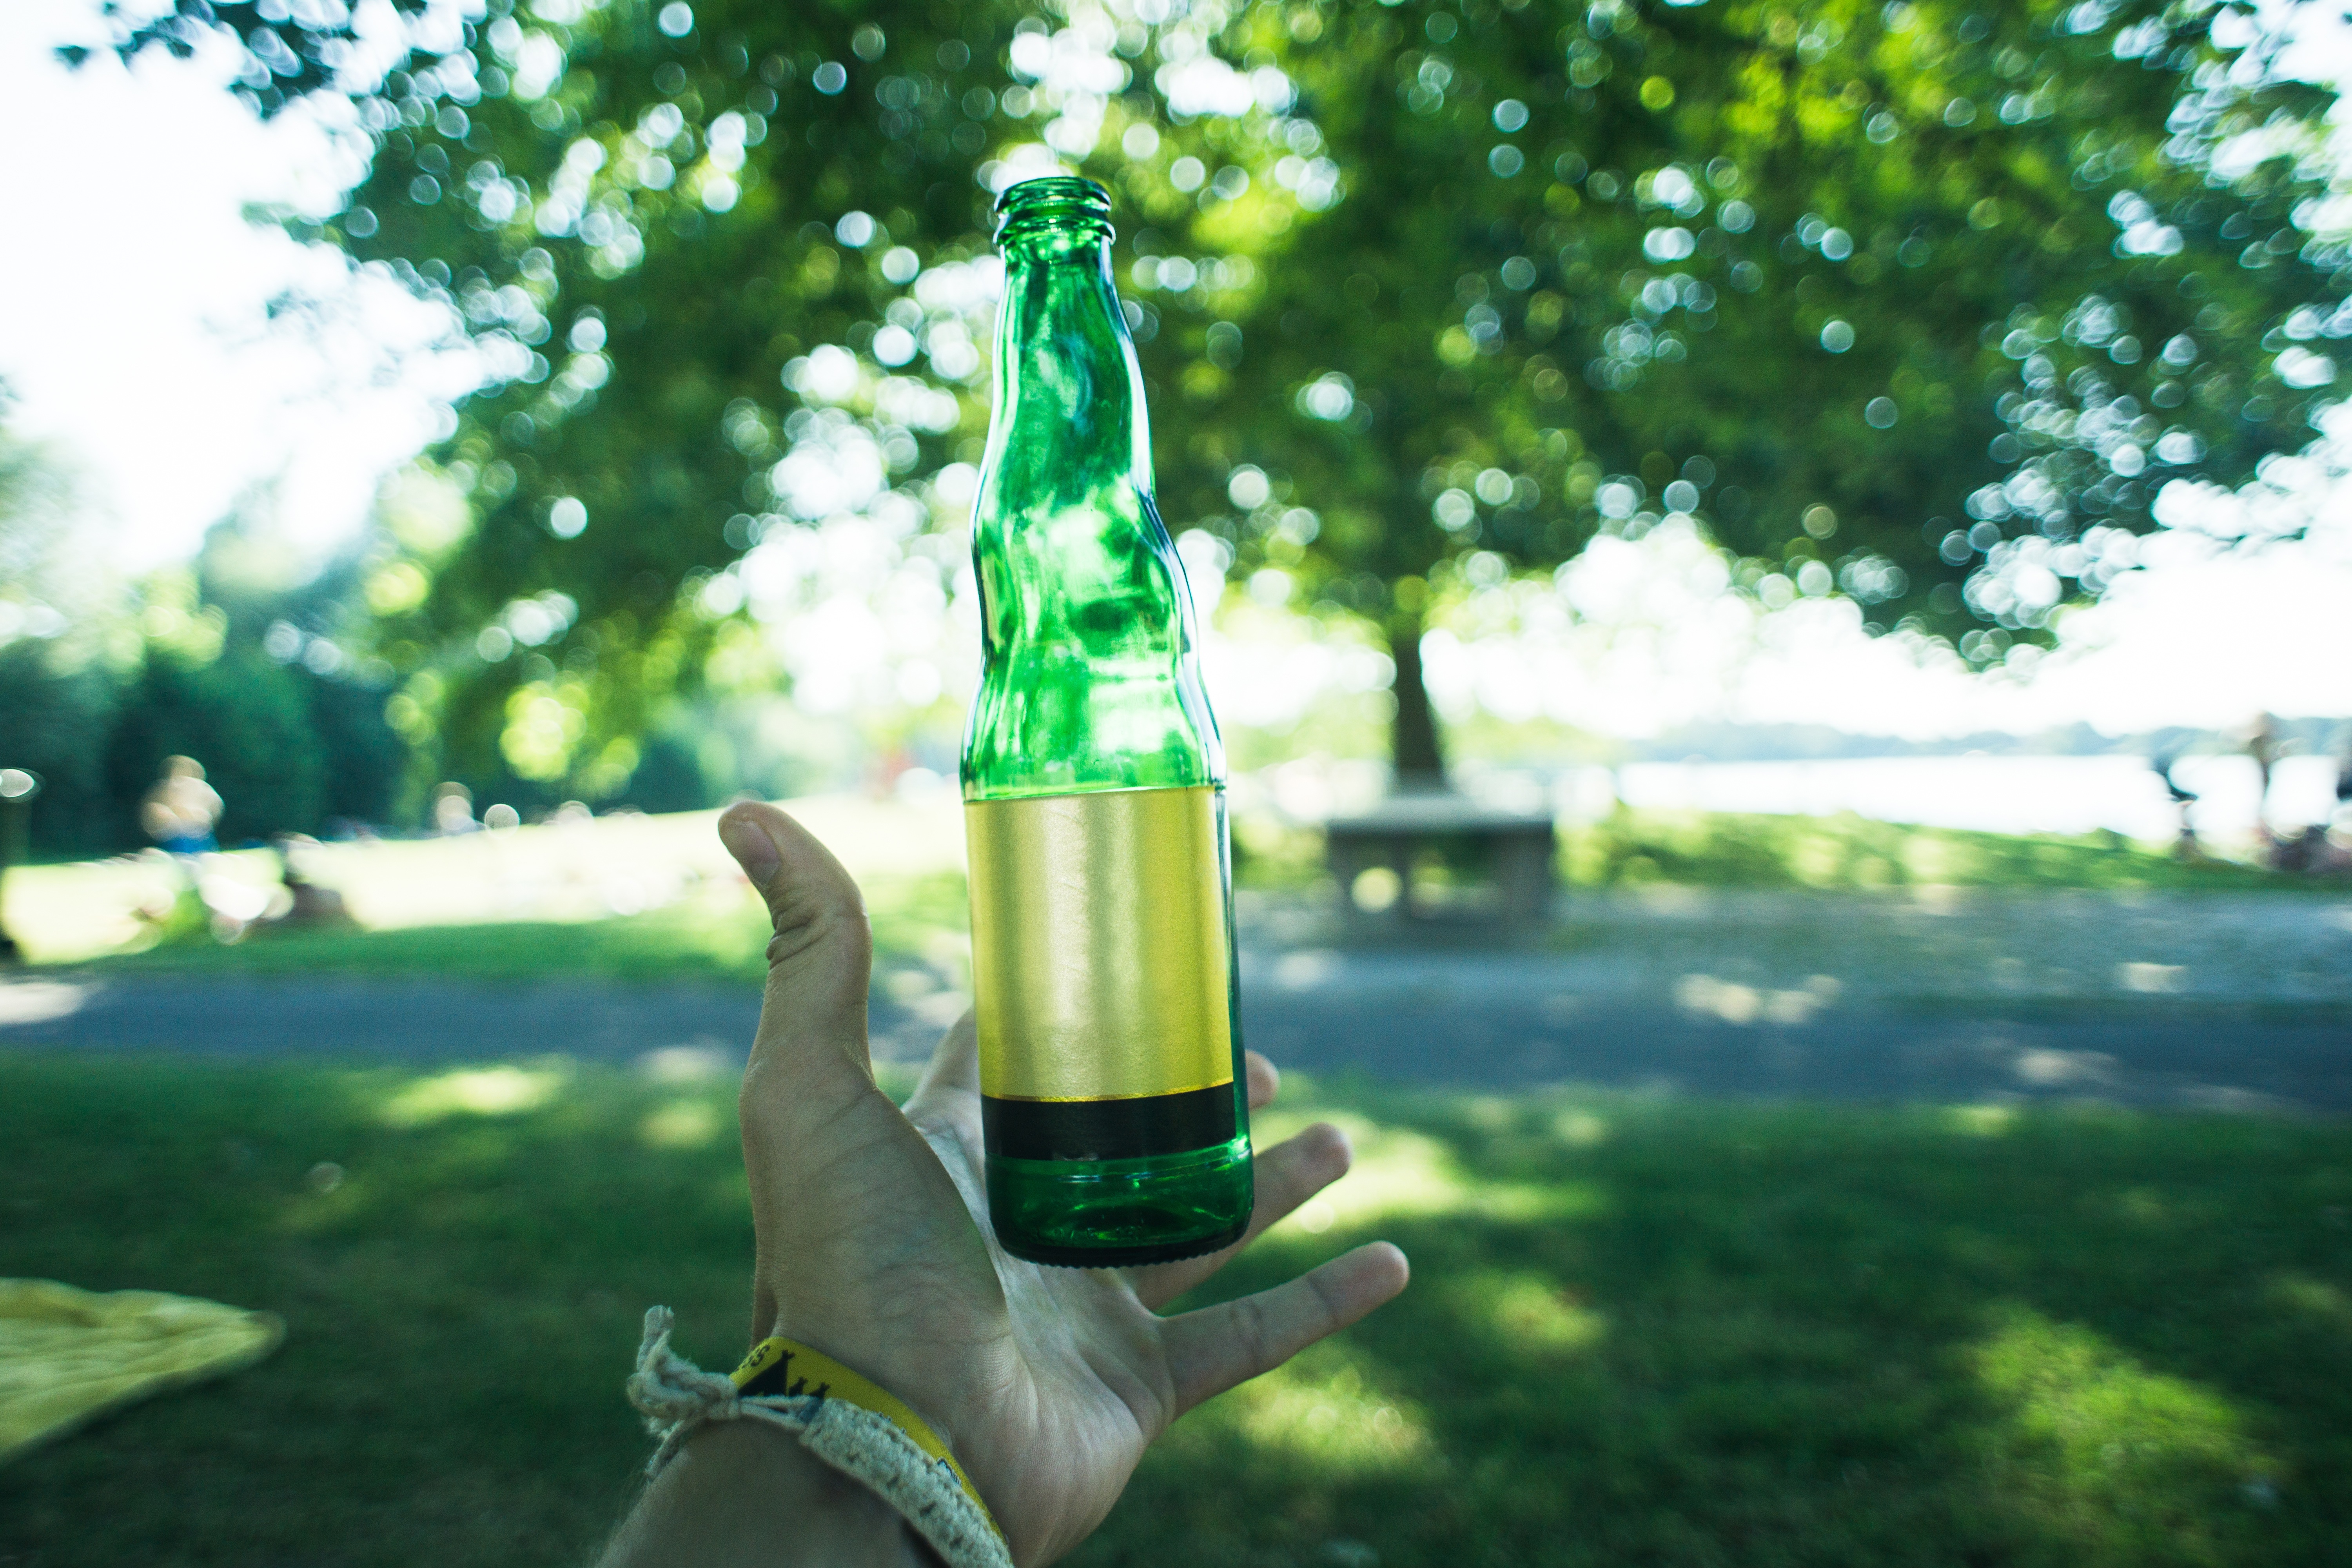
tree, water, grass, lawn, sunlight, flower, green